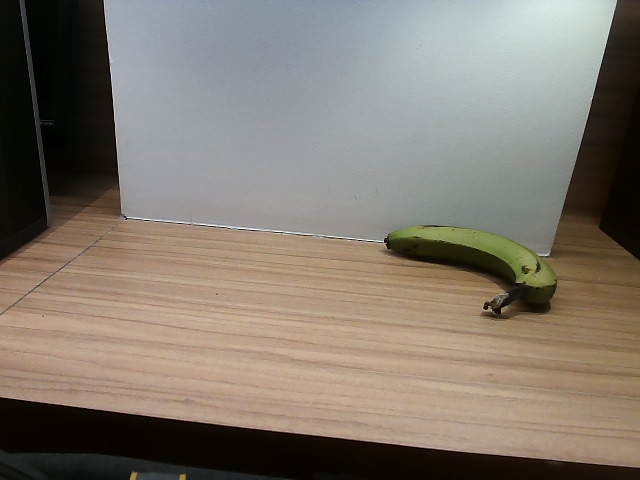
Label: Raw_Banana